Aiwa

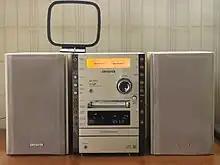
Aiwa XR-FD55 CD and MD micro system, c. 2002

Nearly 86 percent of company revenues were derived from such audio products. 12 percent came from products such as televisions and VCRs, and the remaining two percent from computer peripherals and other life products.